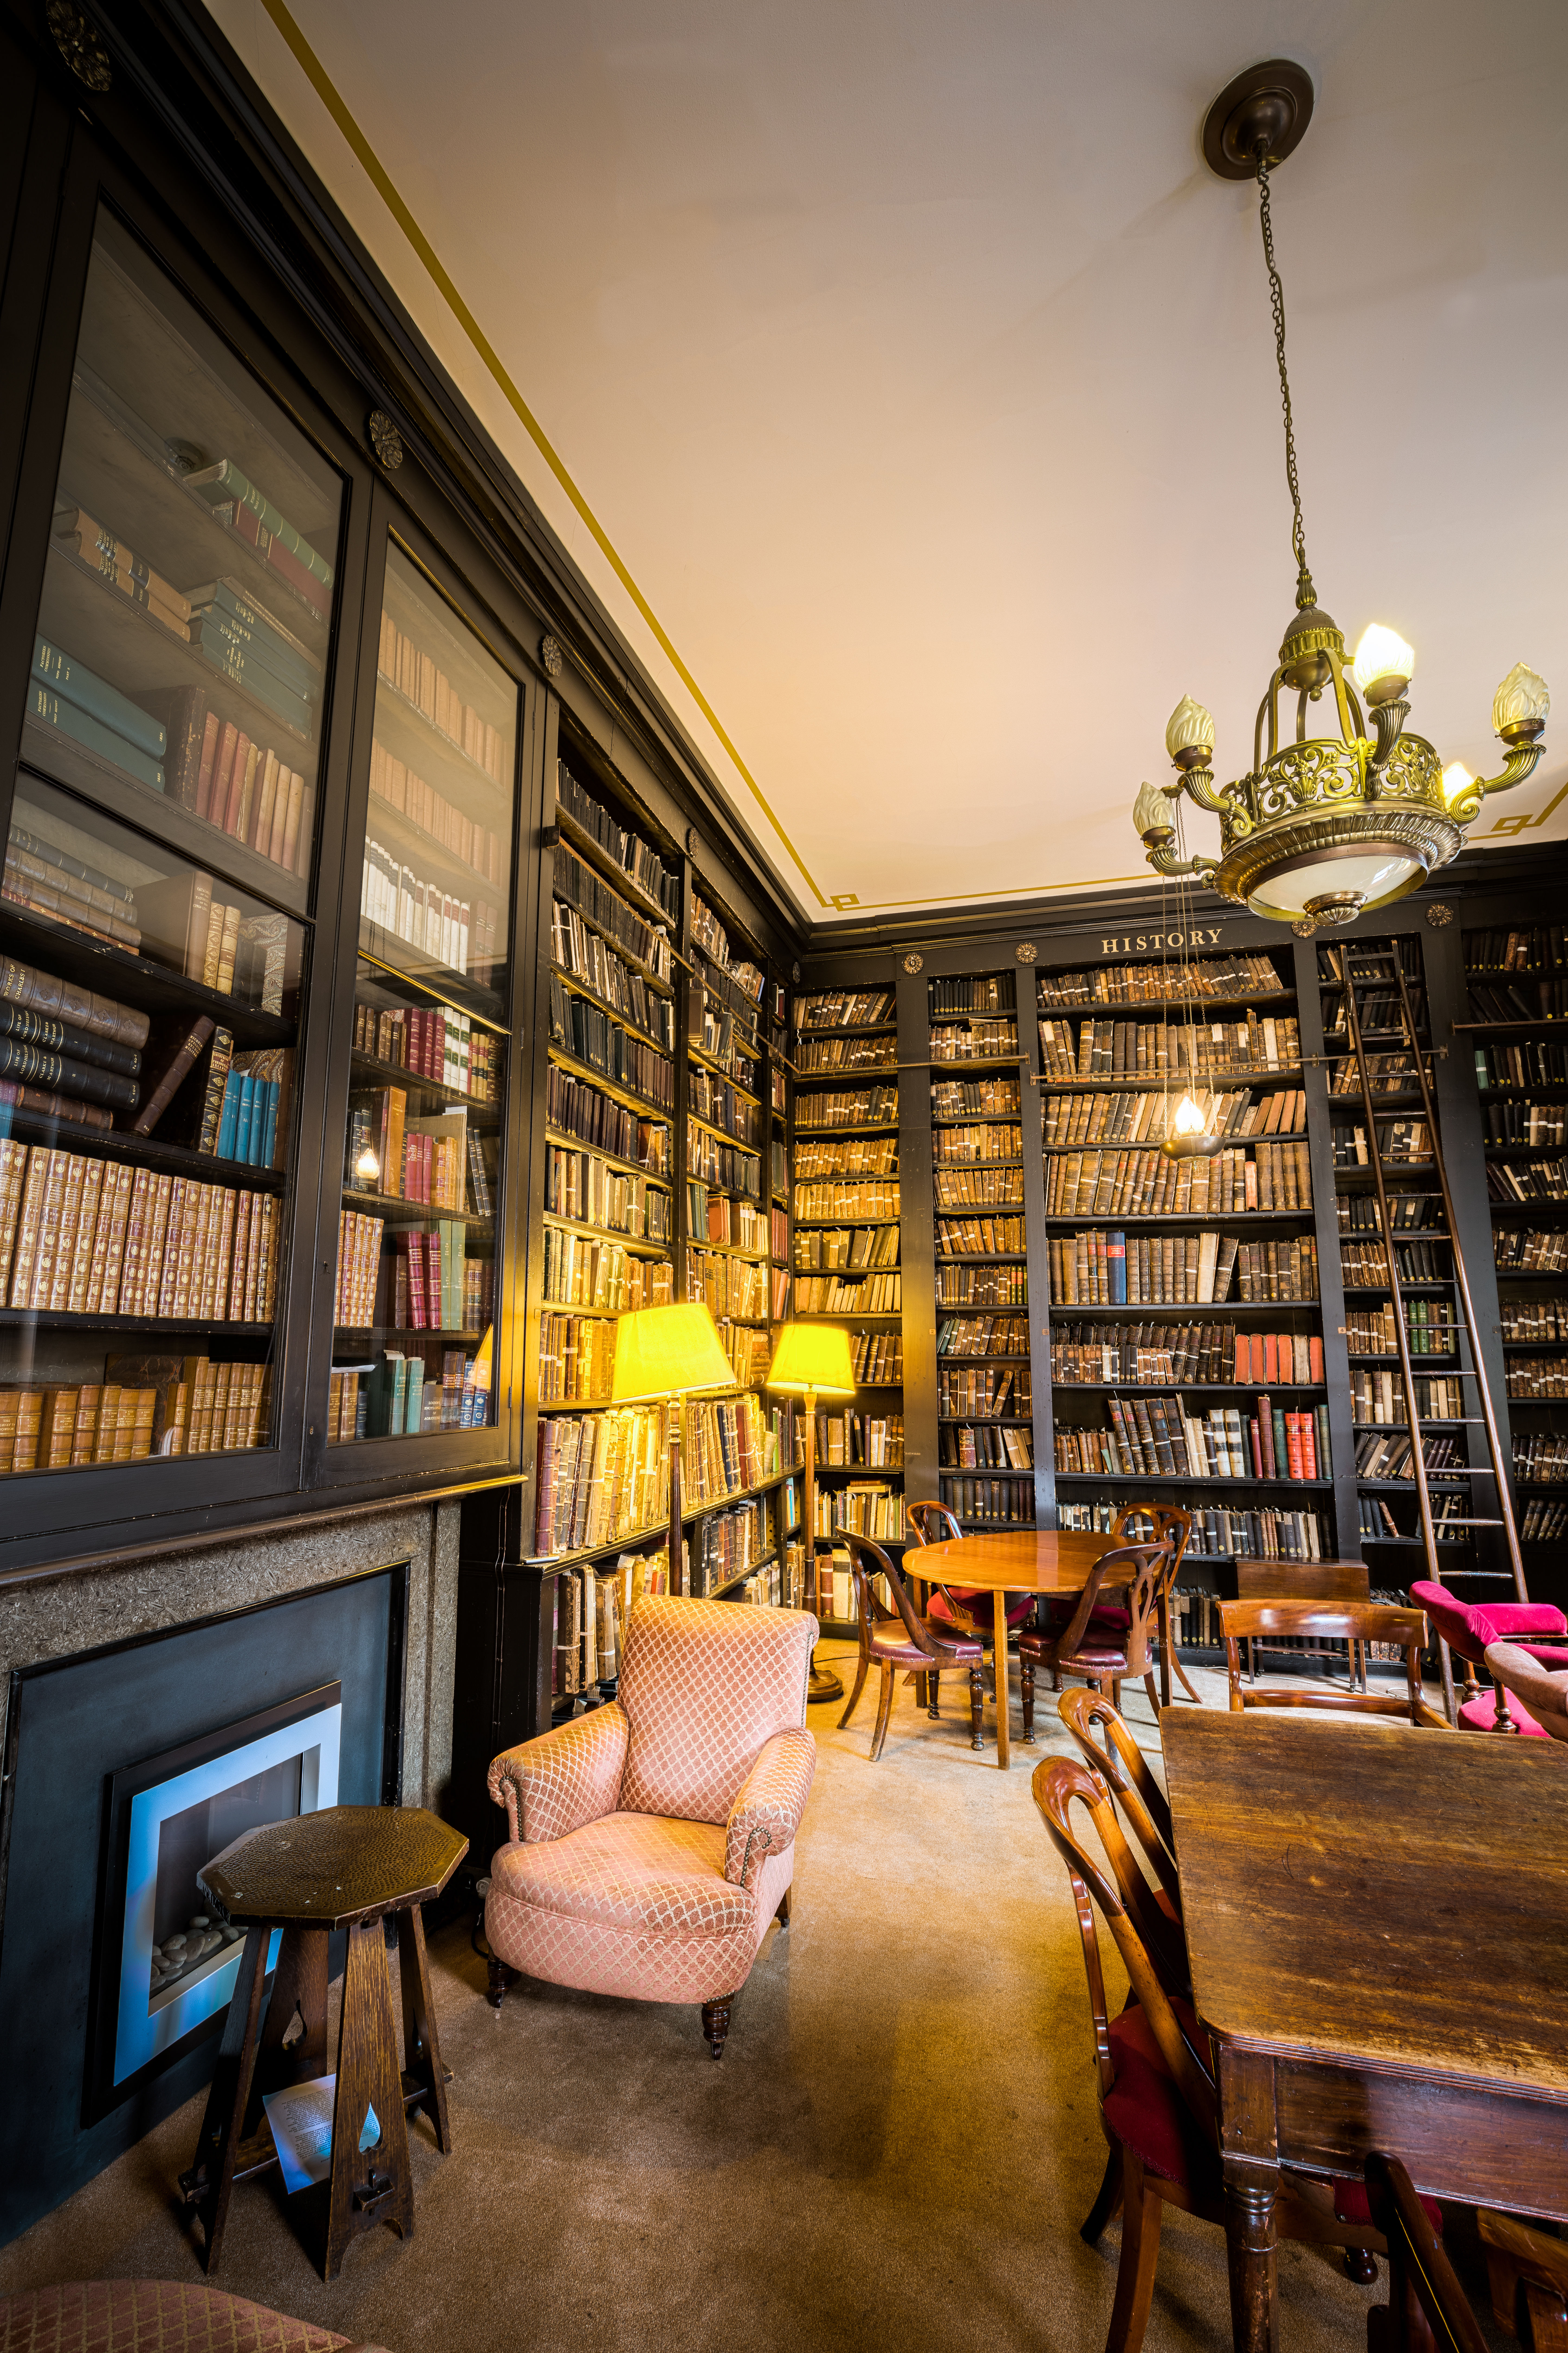
book, architecture, interior, building, restaurant, old, city, home, bar, landmark, living room, historic, room, interior design, england, greatermanchester, manchester, free, west, north, inside, cool image, study, library, books, stock, british, learn, portico, european, learning, famous, hires, pp5182, michaeldbeckwith, 4k, 8k, uhd, english, greater, mancunian, theporticolibrary, porticolibrary, private, i, retail, urban area, window covering